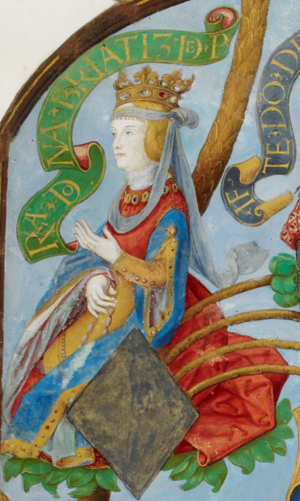
Béatrice de Castille, née en 1293 et morte en 1359, est reine de Portugal par son mariage.
Au cours de son histoire le Portugal n’a eu que deux souveraines en titre : Marie Iʳᵉ de Portugal et Marie II de Portugal. Le titre de reine, cependant, s'est appliqué indifféremment également aux épouses des rois. Le royaume a connu également trois princes consorts, Pierre III de Portugal, Ferdinand II de Portugal et Auguste de Leuchtenberg. Pierre III et Ferdinand II se firent par la suite titrer roi de Portugal.